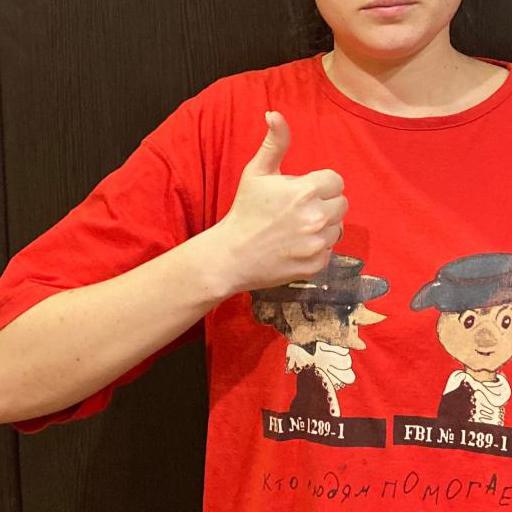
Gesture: like